Aaranya Kaandam

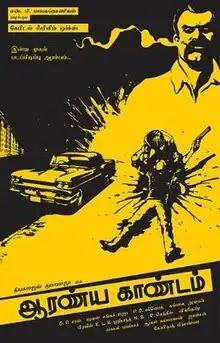
Theatrical poster

Aaranya Kaandam (English title: "Anima and Persona") is a 2010 Indian Tamil-language gangster film written and directed by Thiagarajan Kumararaja in his directorial debut. It is supposedly the first neo-noir film in Tamil cinema. The plot takes place in a day in the lives of the six protagonists, played by Jackie Shroff, Ravi Krishna, Sampath Raj and debutants Yasmin Ponnappa, Guru Somasundaram and Master Vasanth. Produced by S. P. B. Charan's Capital Film Works, the musical score was composed by Yuvan Shankar Raja, cinematography by P. S. Vinod and editing handled by the duo Praveen K. L.-N. B. Srikanth.